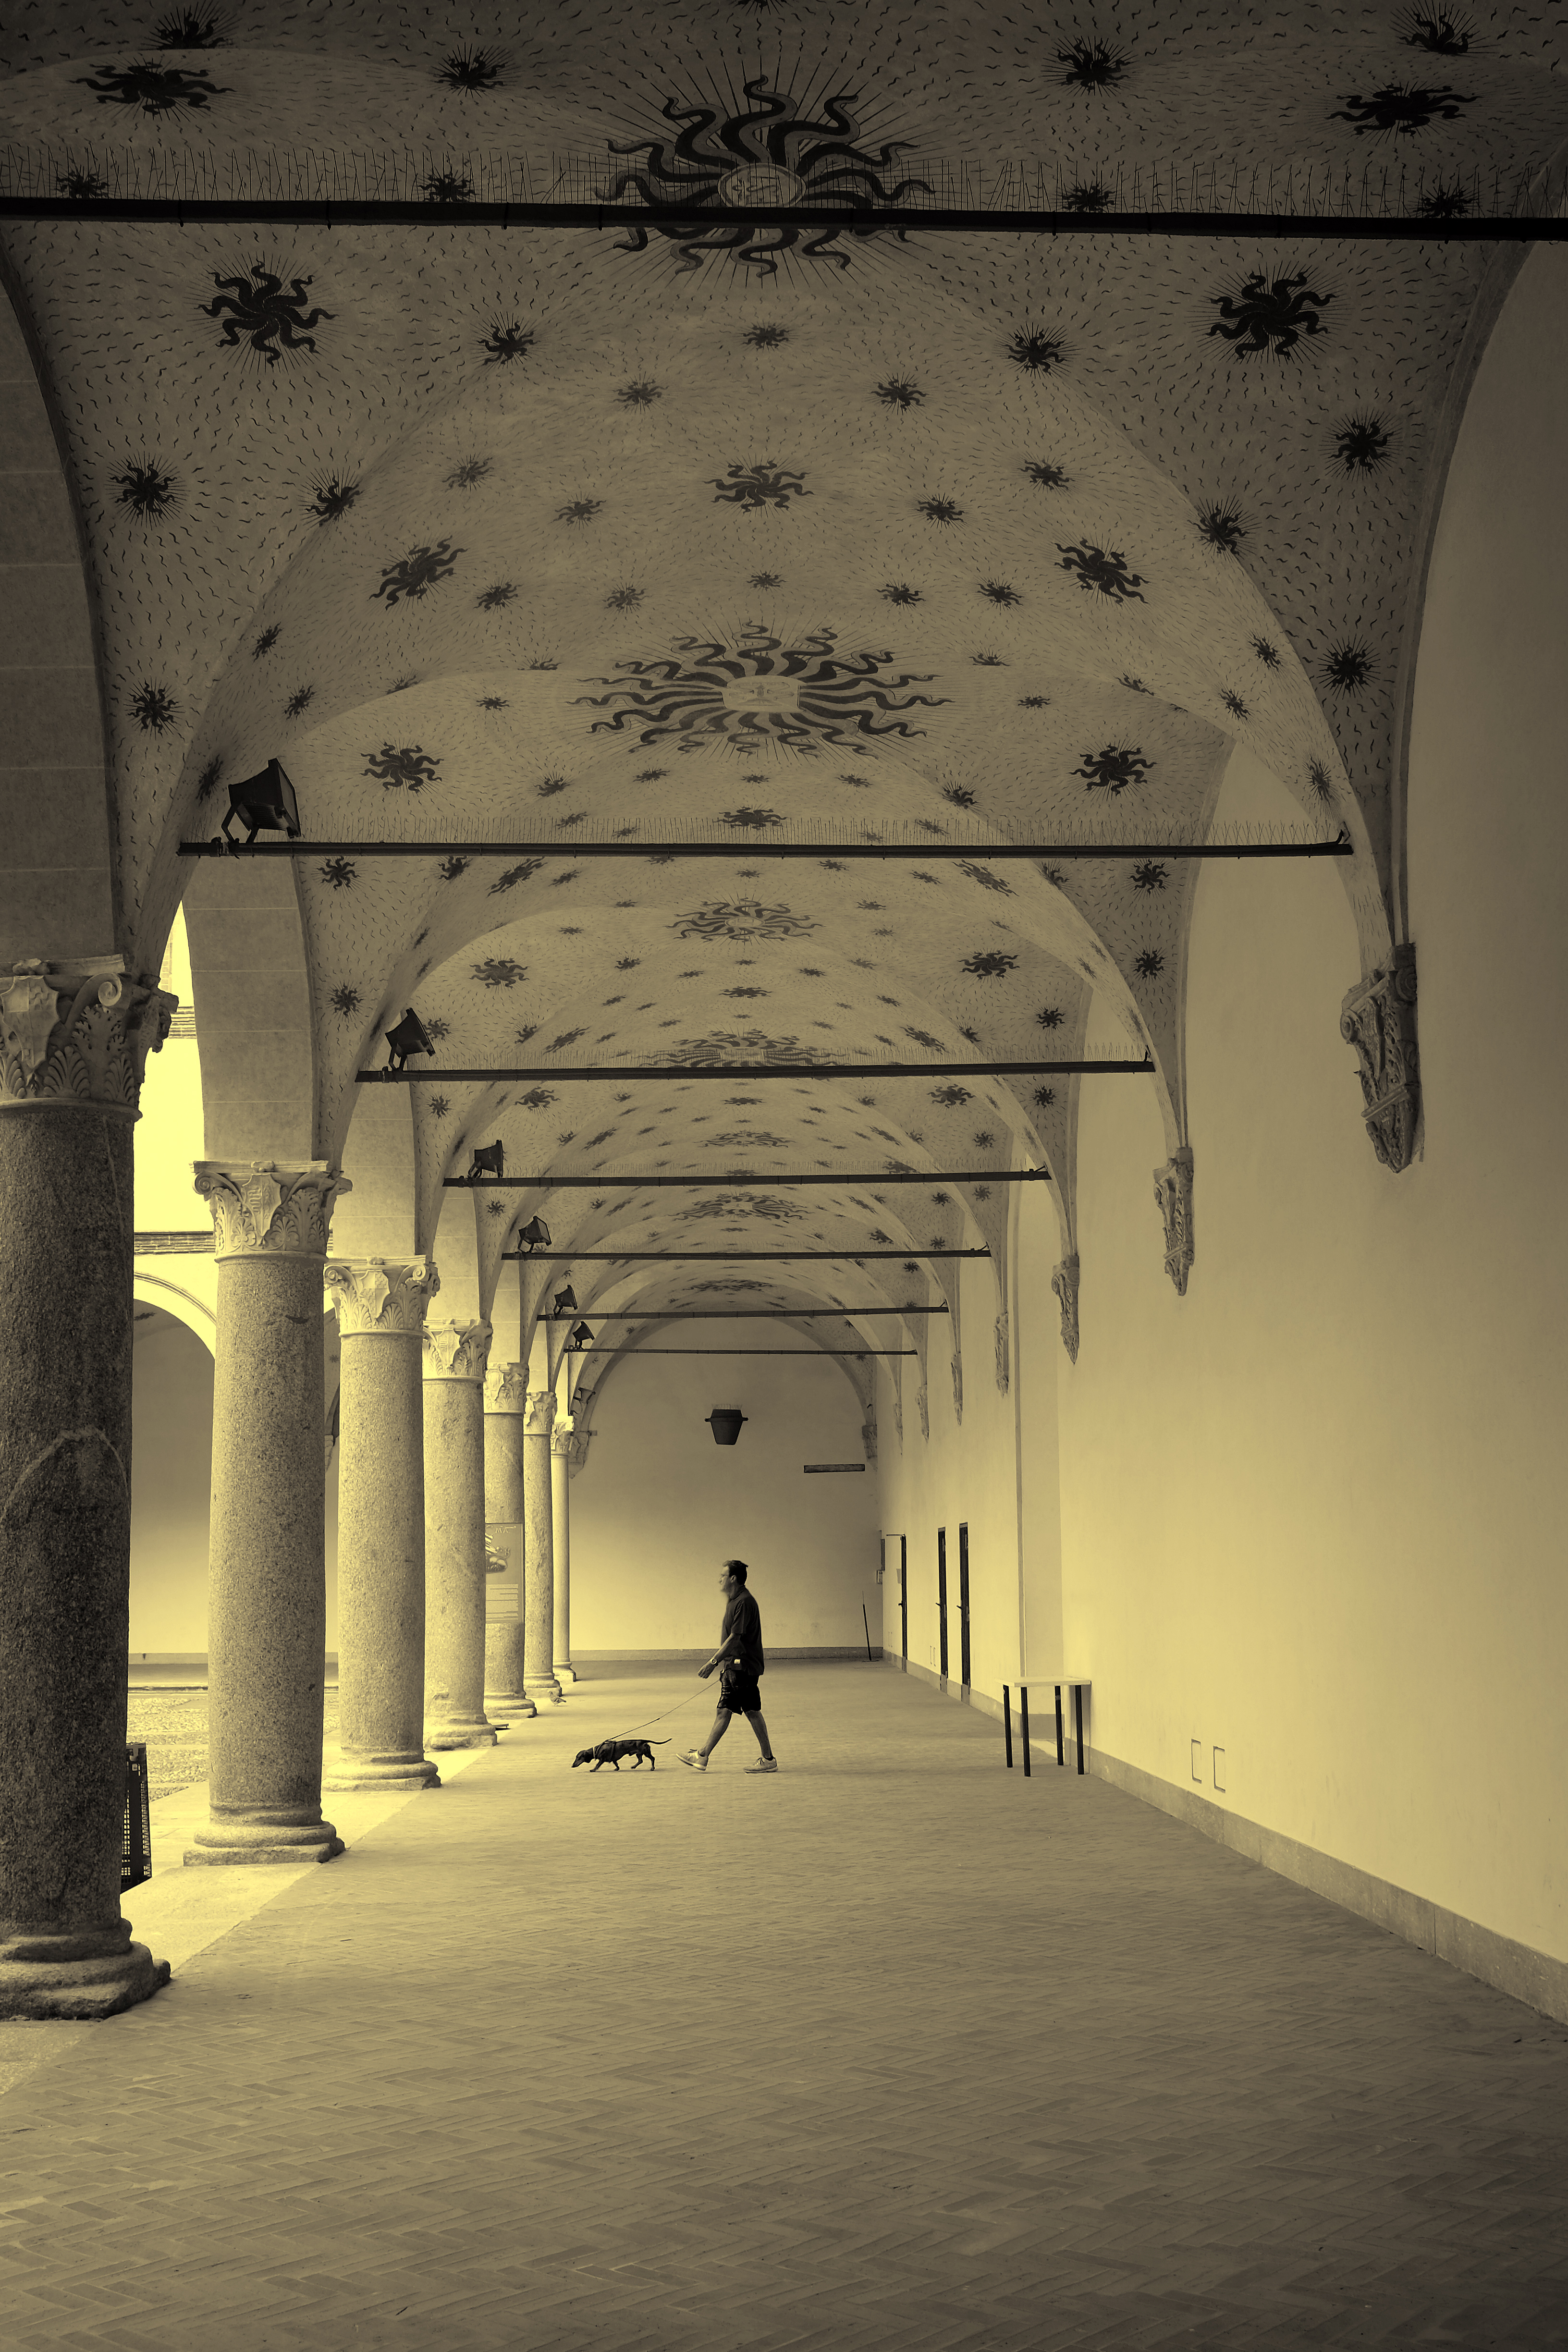
light, architecture, dog, walk, fujifilm, arch, column, italy, bw, blackandwhite, temple, x100, symmetry, italia, fuji, milan, shape, x100s, milano, castellosforzesco, walkthatdog, ancient history